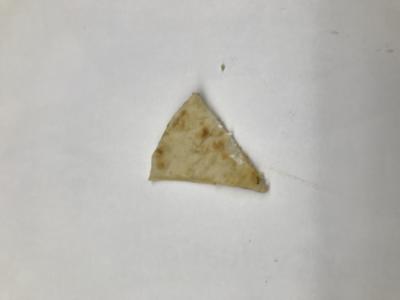
Label: generalcompost